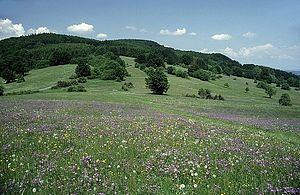
Dans le domaine de la phytosociologie, le phytotype d'une plante est l’ensemble des plantes qui accompagnent le plus probablement ou réellement cette plante.